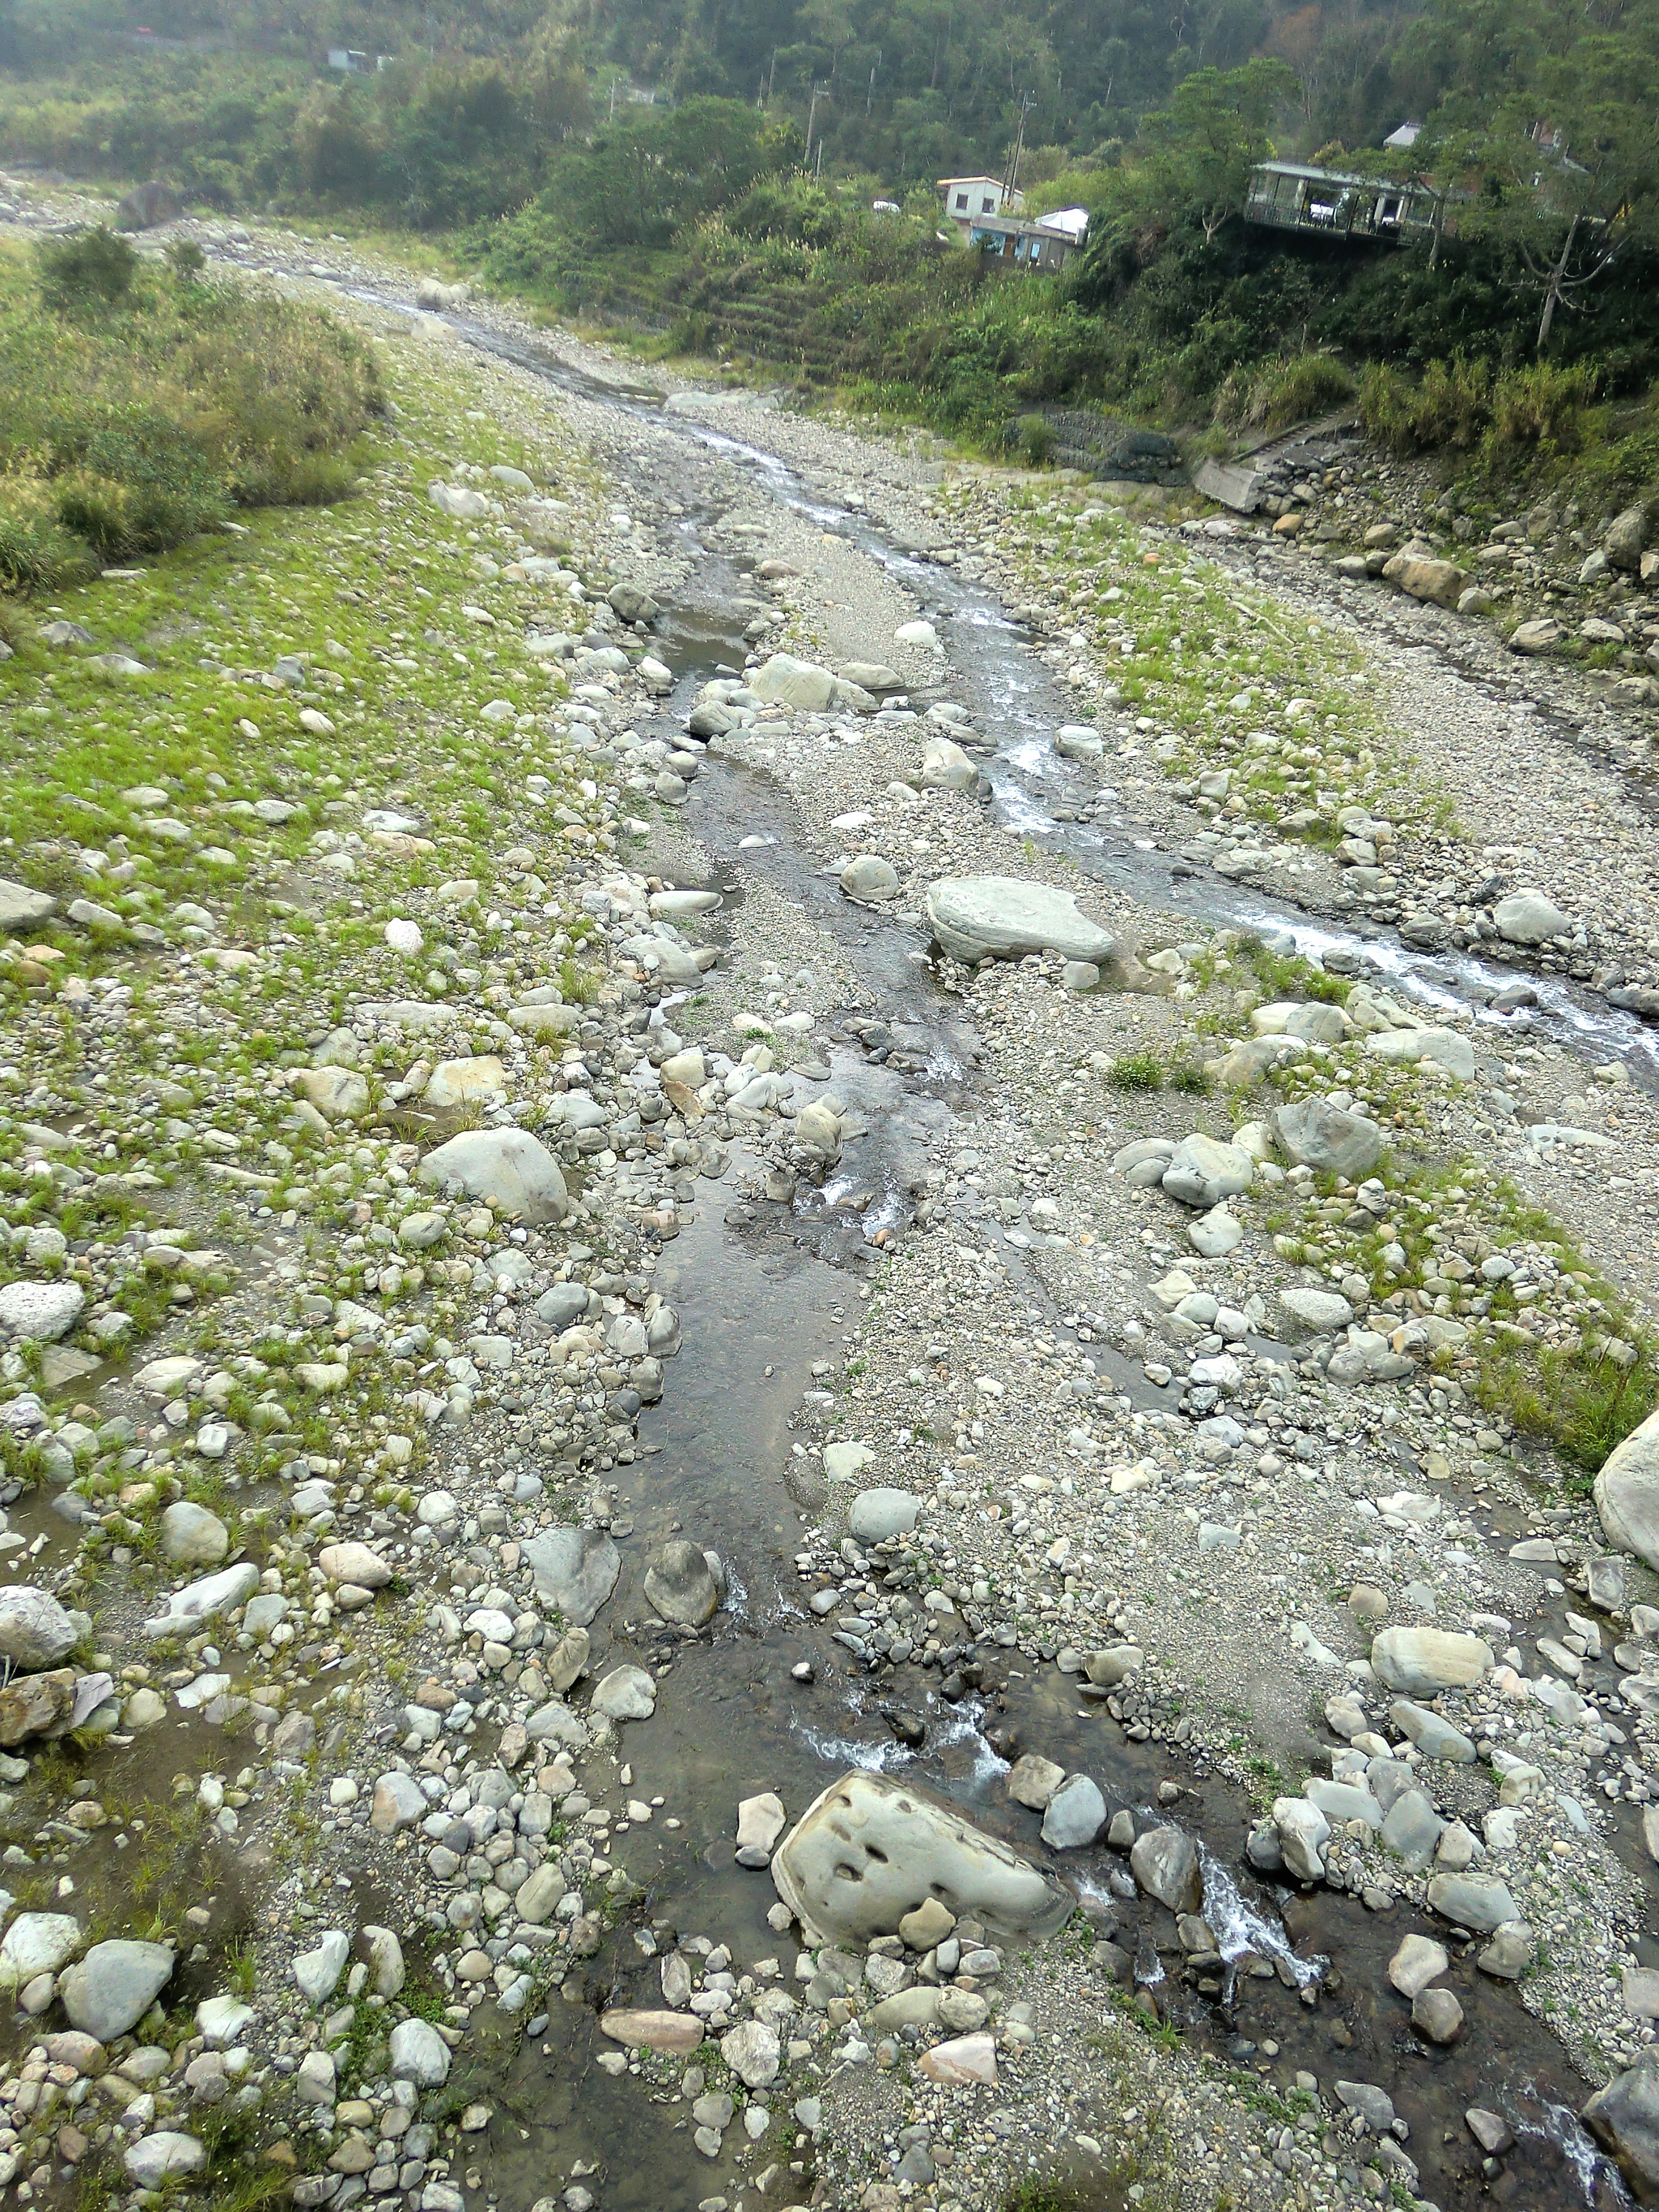
track, trail, flower, river, valley, stream, green, autumn, ridge, waterway, background, geology, grassland, beautiful, pretty, stream bed, the scenery, geological phenomenon